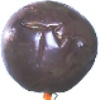
Label: Passion Fruit 1